Twin Lakes Beach, Manitoba

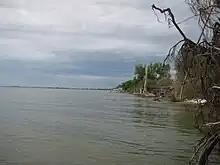
Twin Lakes Beach in July during the 2011 flooding after multiple storms. This picture was taken from approximately the same place from the last few pictures. Note the missing and damaged buildings as well as the damaged trees and shoreline.

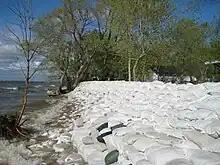
A sandbag wall built to prevent erosion, wave damage and flooding

After closing on August 5, just under ( rise) of water was directed toward Lake Manitoba rather than Winnipeg and the Red River, this number being more than three times the volume of the 1976 flood. After considering the fact that without the existence of the Portage Diversion, some water would flow into Lake Manitoba near Delta Beach through oxbow lakes and channels which were at one time the original channels of the Assiniboine River when it flowed to Lake Manitoba naturally around 2000 years ago, it is estimated that the Portage Diversion contributed to at least of a rise in water levels on Lake Manitoba, accounting for most of the rise of the lake. The volume of water diverted through the Portage Diversion in 2011 dwarfs the annual normal contributions of the two major tributaries of Lake Manitoba as the Waterhen and Whitemud Rivers contribute and respectively on average to the lake, although the contributions of these two rivers are higher in 2011 as there has been above average precipitation in the watersheds of Lake Manitoba's major tributaries. Even when average precipitation of about and average local flows of about are added to inflows, the expected total normal inflows would still be less than the roughly that the Portage Diversion contributed by the end of the flood season in 2011 when it ceased operation on August 5.